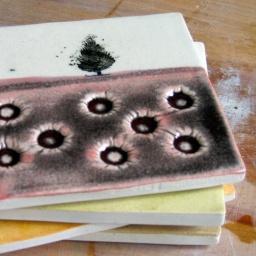
White clay, printed with illustrations of trees in black underglaze, and then glazed with rich stony colors.